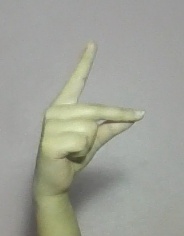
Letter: ta